Miyata

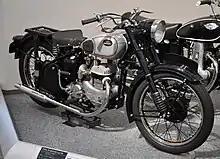
1952 Asahi Golden Beam motorcycle manufactured by Miyata

Over the next two decades, Japanese manufacturers caught up to imported brands, and the rise of motorsports and motor clubs made motorcycles more accessible to the Japanese public. Miyata returned to motorcycle production with the "Asahi AA" in 1933. The "AA" was the first mass-produced Japanese motorcycle, and was highly successful, leading to construction of a new plant at Kamata in 1938. However, after the Second Sino-Japanese War broke out in 1937 resources and materials for motorcycle construction became increasingly scarce, and in 1939 Miyata's Kamata plant was converted by the government to produce components for military aircraft. The "AA" sold an estimated 40,000 units from 1933-39.